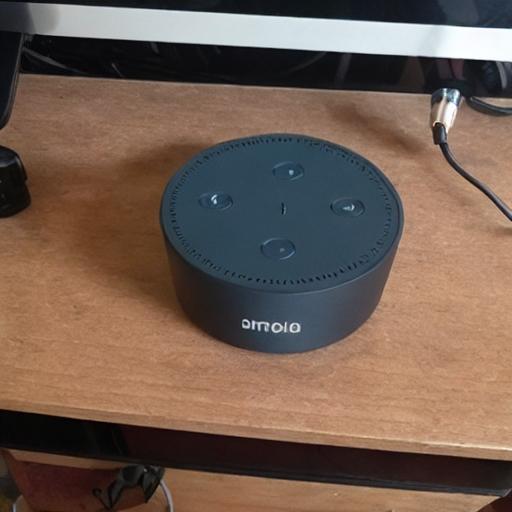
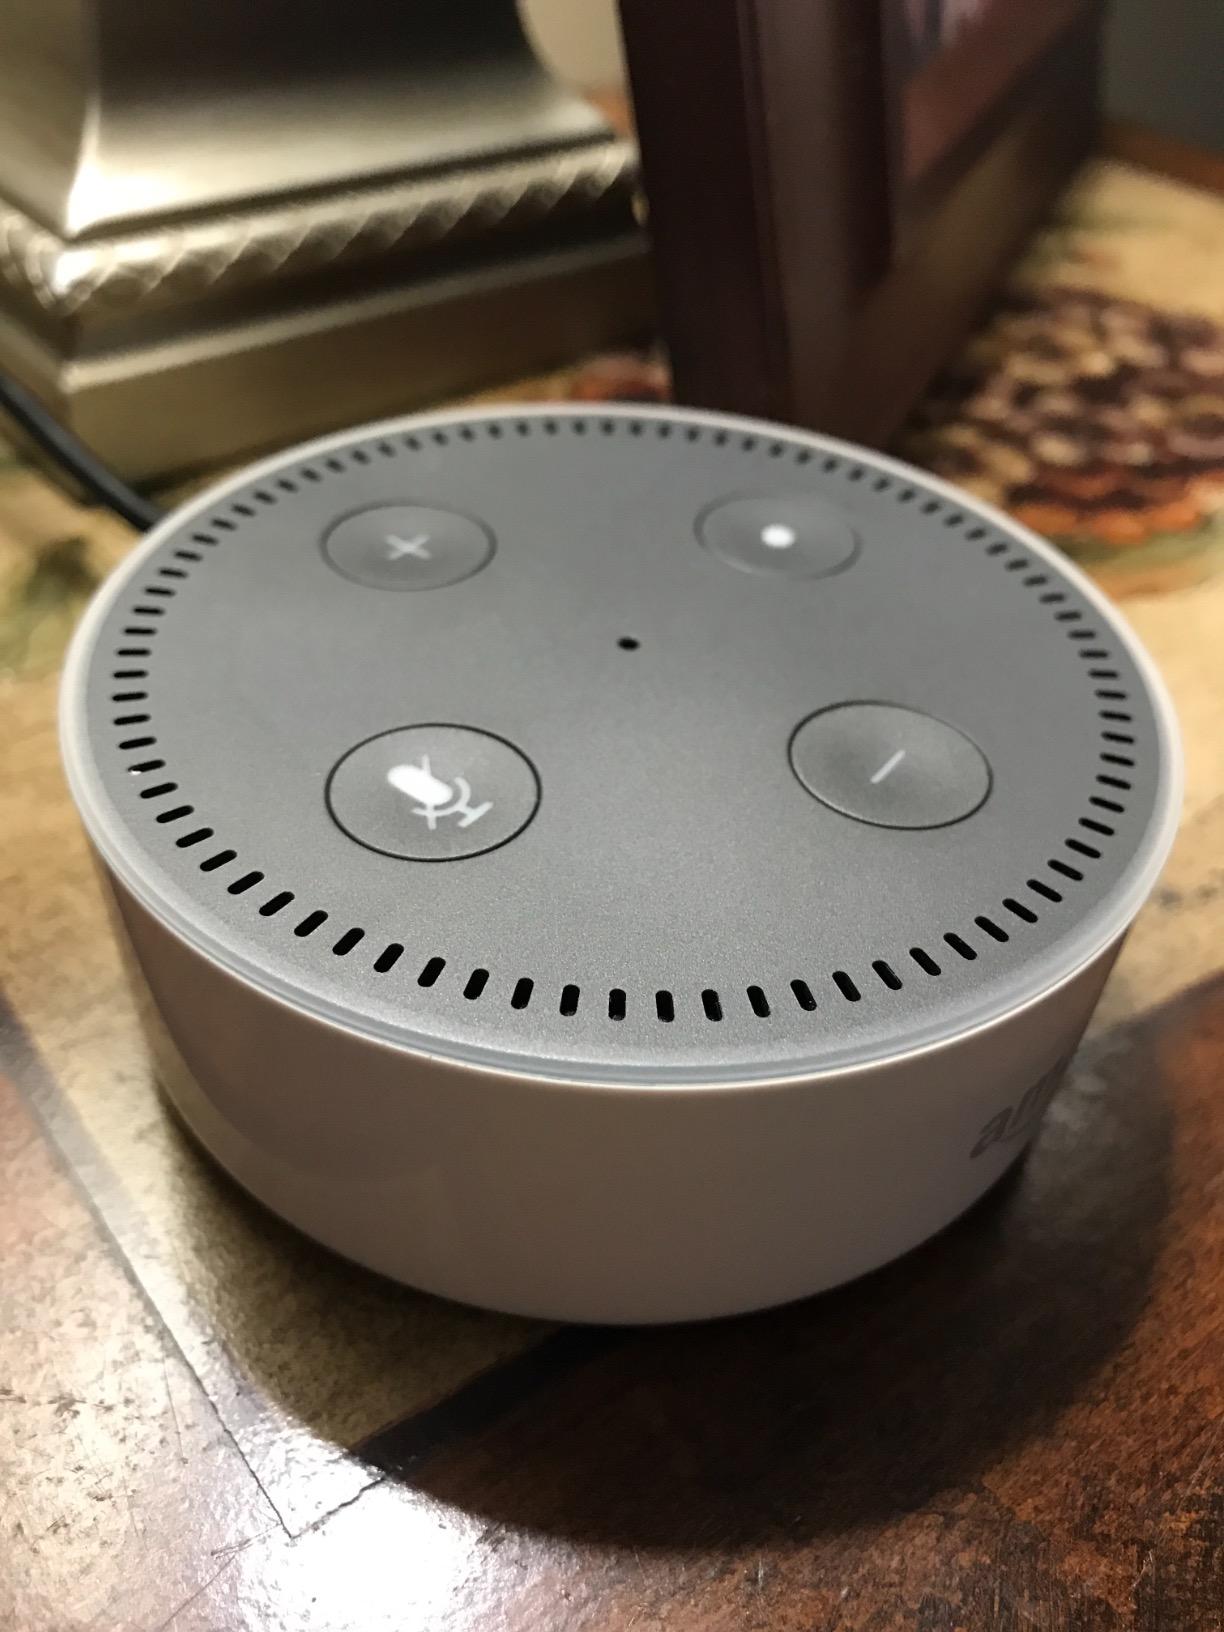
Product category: speaker
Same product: no